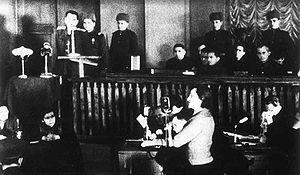
Dina Mironovna Pronicheva, née Wasserman, née le 7 janvier 1911 à Tchernihiv et décédée en 1977, est une survivante de la Shoah par balles. Elle survit au massacre de Babi Yar du 29 septembre 1941 à Kiev.